Glenn Research Center

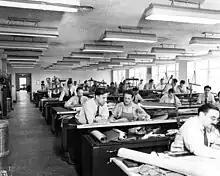
The drafting room at the Aircraft Engine Research Laboratory in 1942.

The installation was established in 1942 as part of the National Advisory Committee for Aeronautics (NACA) and was later incorporated into the National Aeronautics and Space Administration as a laboratory for aircraft engine research.